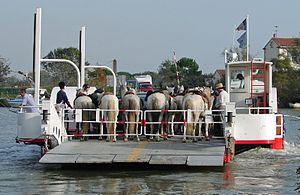
Traversée sur le bac du Sauvage
L’équitation Camargue tire son origine du travail des gardians, des cavaliers s'occupant de bovin dans la Camargue. C'est une discipline de la Fédération française d'équitation depuis 1995, avec ses propres niveaux de Galop, championnats et épreuves.
En France, on désigne par vallée du Rhône la région située de part et d'autre du Rhône, en aval de Lyon, dans le sud-est de la France. C'est une région agricole française selon le classement de l'Insee. Elle se subdivise en plaine irriguée de la Crau, plaine maraîchère du Comtat Venaissin, coteaux viticoles produisant des vins AOC de renommée mondiale sur les rives droite et gauche du fleuve, polyculture de la Drôme provençale, grandes cultures de la plaine valentinoise, vergers de l’Isère, prairies des vallées de la Galaure et de l’Herbasse.